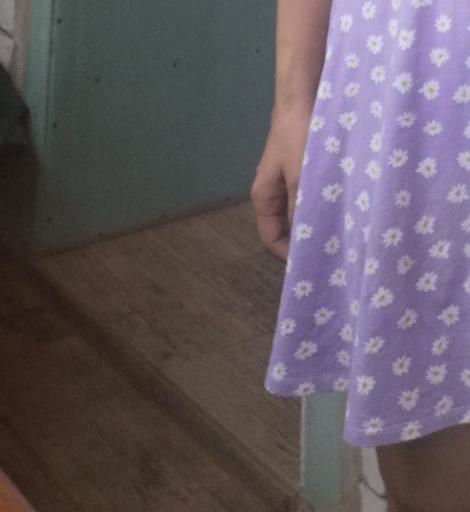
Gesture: no_gesture